IIT Kharagpur

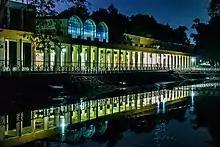
Gymkhana Lake

IIT Kharagpur offers postgraduate programmes including Master of Technology (MTech), Master of Business Administration (MBA), and Master of Sciences (MSc). Some specialised post graduate programmes offered by IIT Kharagpur include Master of Human Resource Management (MHRM), Postgraduate Diploma in Information Technology (PGDIT), Master in Medical Science and Technology (MMST), Master of City Planning (MCP), LL.B in Intellectual Property Law (LL.B Honors in IP Law), and Postgraduate Diploma in Maritime Operation and Management (PGDMOM). The institute offers the Doctor of Philosophy degree (PhD) as part of its doctoral education programme. The doctoral scholars are given a topic by the professor, or work on the consultancy projects sponsored by industry. The duration of the programme is usually unspecified and depends on the discipline. PhD scholars submit a dissertation as well as conduct an oral defence of their thesis. Teaching assistantships (TA) and research assistantships (RA) are provided based on the scholar's academic profile. IIT Kharagpur offers an M.S. (by research) programme; the MTech and M.S. being similar to the US universities' non-thesis (course-based) and thesis (research-based) master programmes respectively.